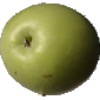
Label: apple_granny_smith